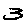
Label: 3